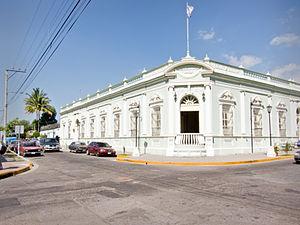
Santa Tecla est une ville du Salvador, capitale du département de La Libertad et située sur le versant sud du volcan San Salvador. Elle a été fondée en 1854 sous le nom de Nueva San Salvador. Durement touchée par le tremblement de terre du 13 janvier 2001, elle a été rebaptisée Santa Tecla en 2003. Elle fait partie de l'aire urbaine de San Salvador.